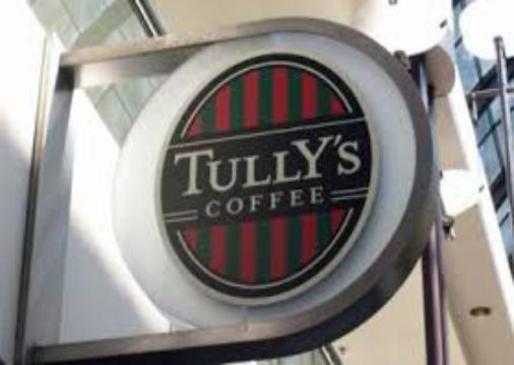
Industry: Food